Disaster!

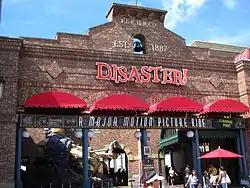
Entrance to Disaster!: A Major Motion Picture Ride...Starring You! at Universal Studios Florida

Disaster!: A Major Motion Picture Ride...Starring You! was a dark ride attraction at Universal Studios Florida. Set on a soundstage of a fictitious movie company, "Disaster!" was based on the park's former ride, which comically illustrates how special effects are filmed for use in movies. The attraction's climax cast the riders as movie extras for a movie final scene involving an earthquake in a subway station. Using high-speed editing techniques, the riders got to see themselves in the form of a movie trailer that included film sequences shot throughout the attraction's pre-show and main ride.